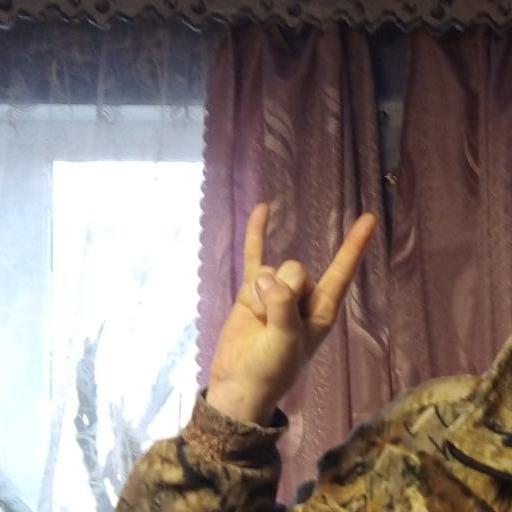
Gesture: rock